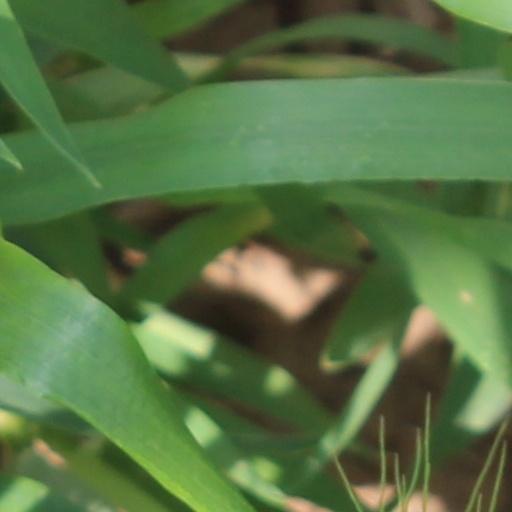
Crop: wheat